Cairo Citadel

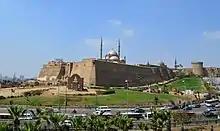

Egypt was conquered by the Ottoman Empire in 1517 and remained under Ottoman rule for centuries. Sultan Selim I stripped the monumental Mamluk buildings of their precious materials, especially their marble panels and decoration, and shipped them to Istanbul for use in his own building projects.